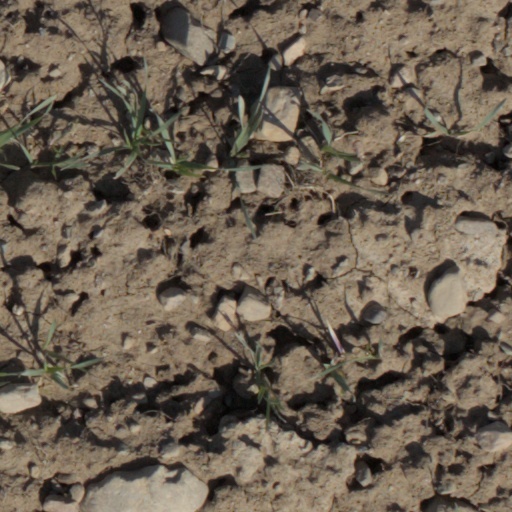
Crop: wheat